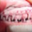
Label: shark